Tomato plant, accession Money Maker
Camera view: bottom (45 deg); turntable rotation: 30 degrees
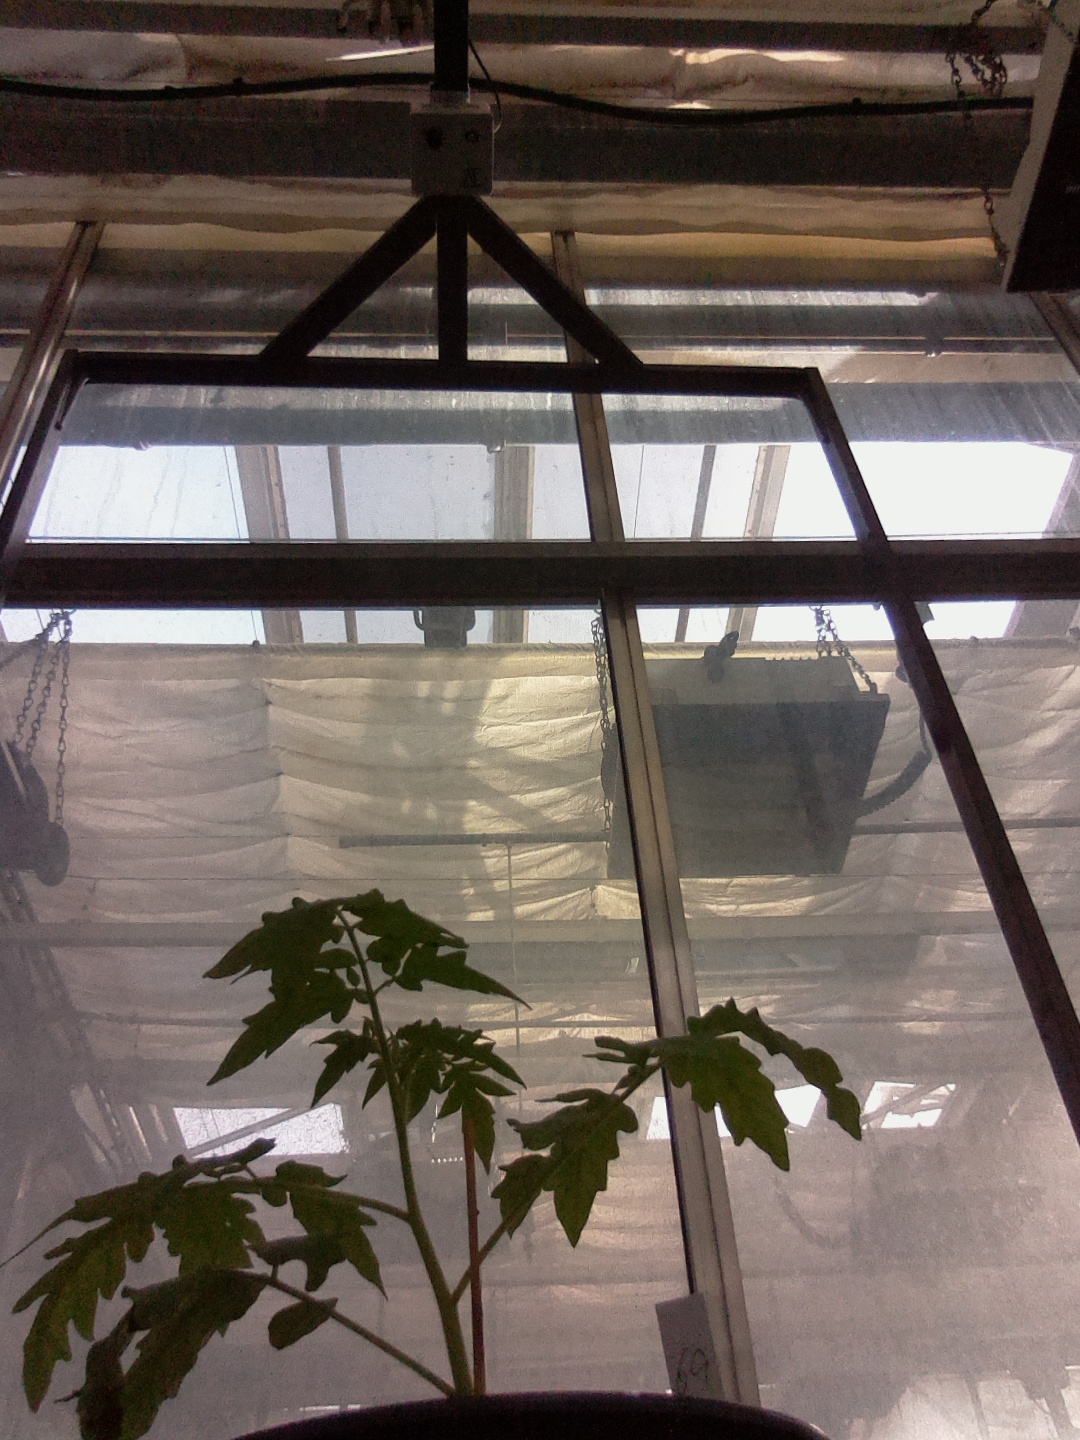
BBCH growth stage 13: 6 of true leaves visible